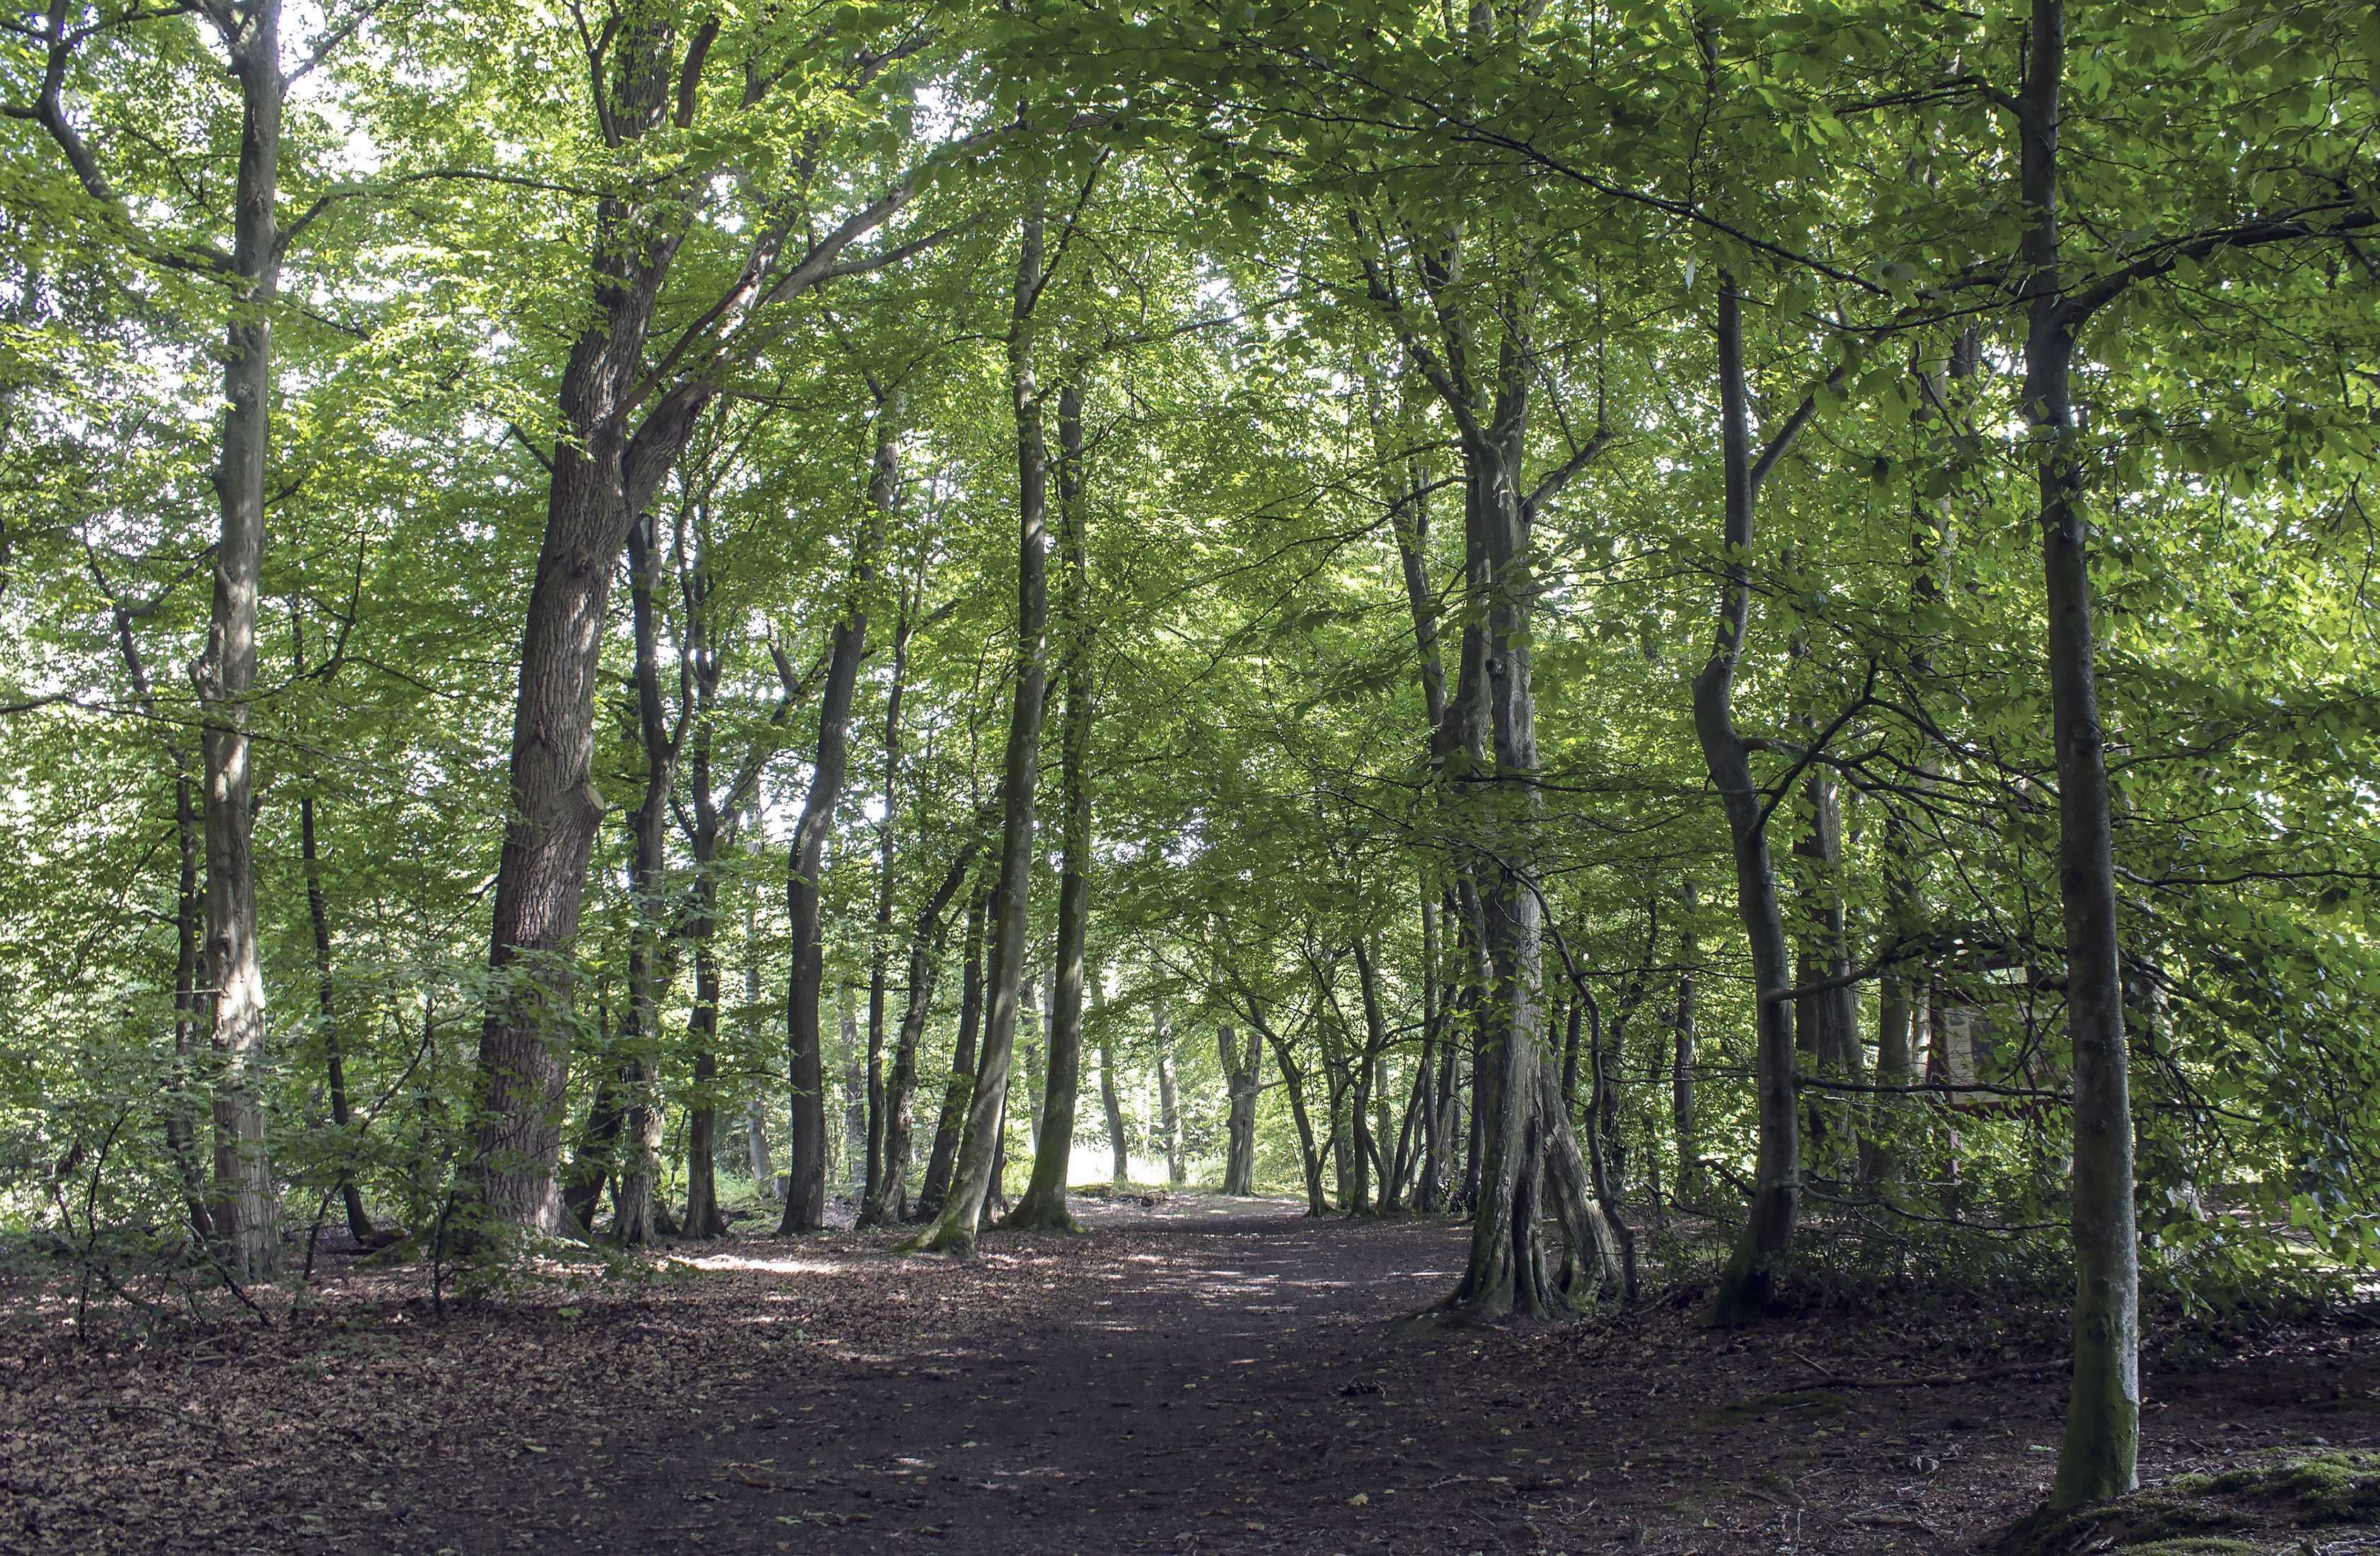
landscape, tree, nature, forest, fence, plant, sky, wood, trail, meadow, sunlight, leaf, park, lane, trees, deciduous, plantation, grove, woodland, habitat, autumn forest, ecosystem, biome, old growth forest, natural environment, woody plant, temperate broadleaf and mixed forest, temperate coniferous forest